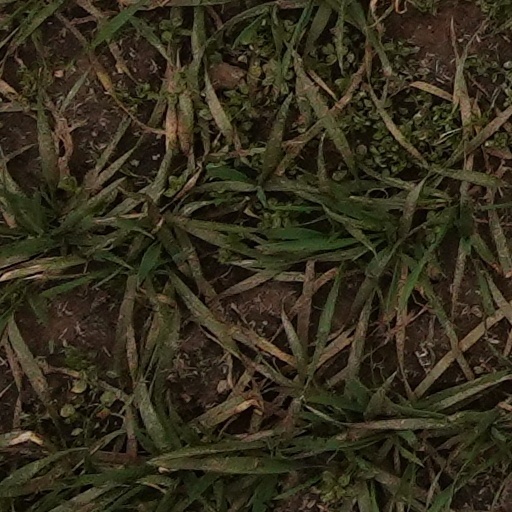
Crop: wheat